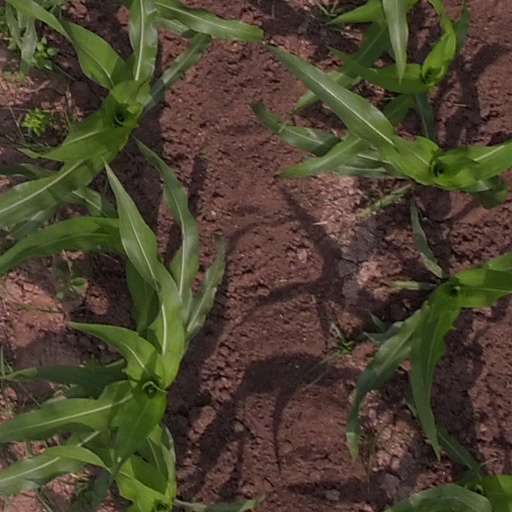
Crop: maize; corn